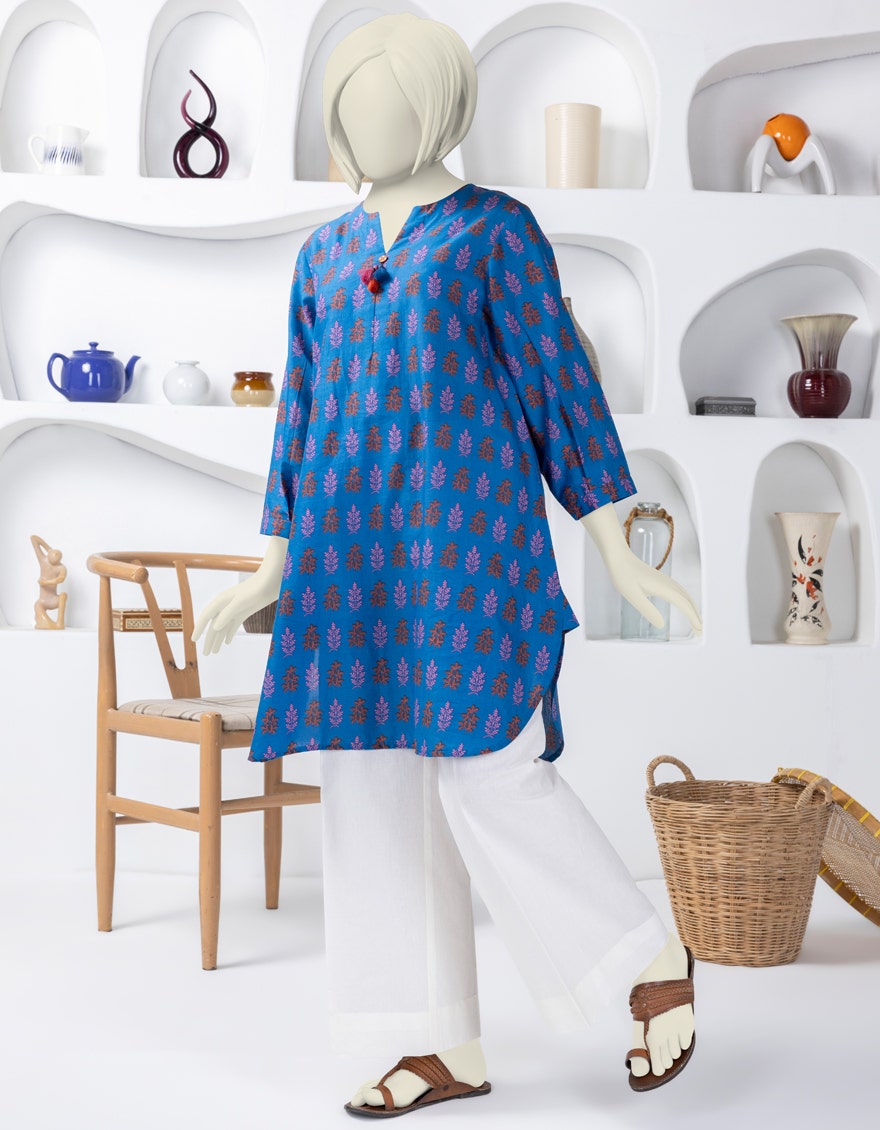
blue multi patterned tunic shirt with white